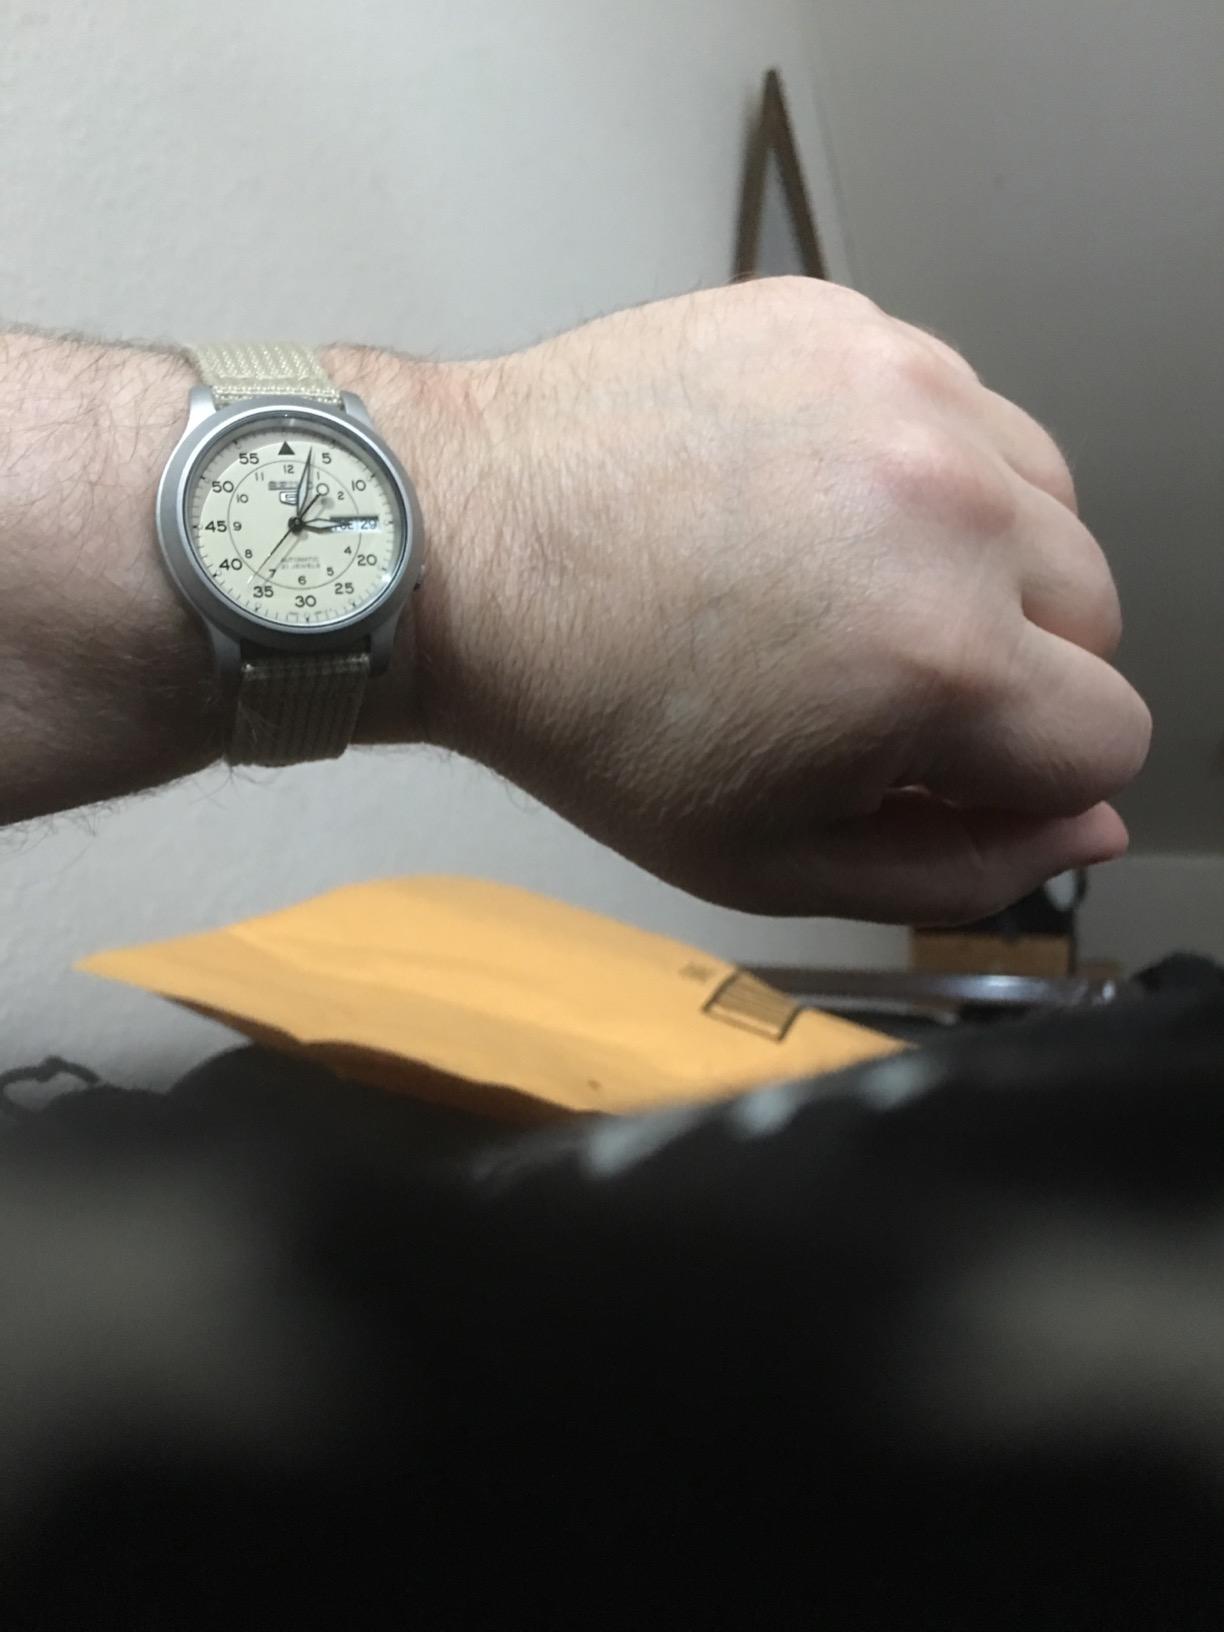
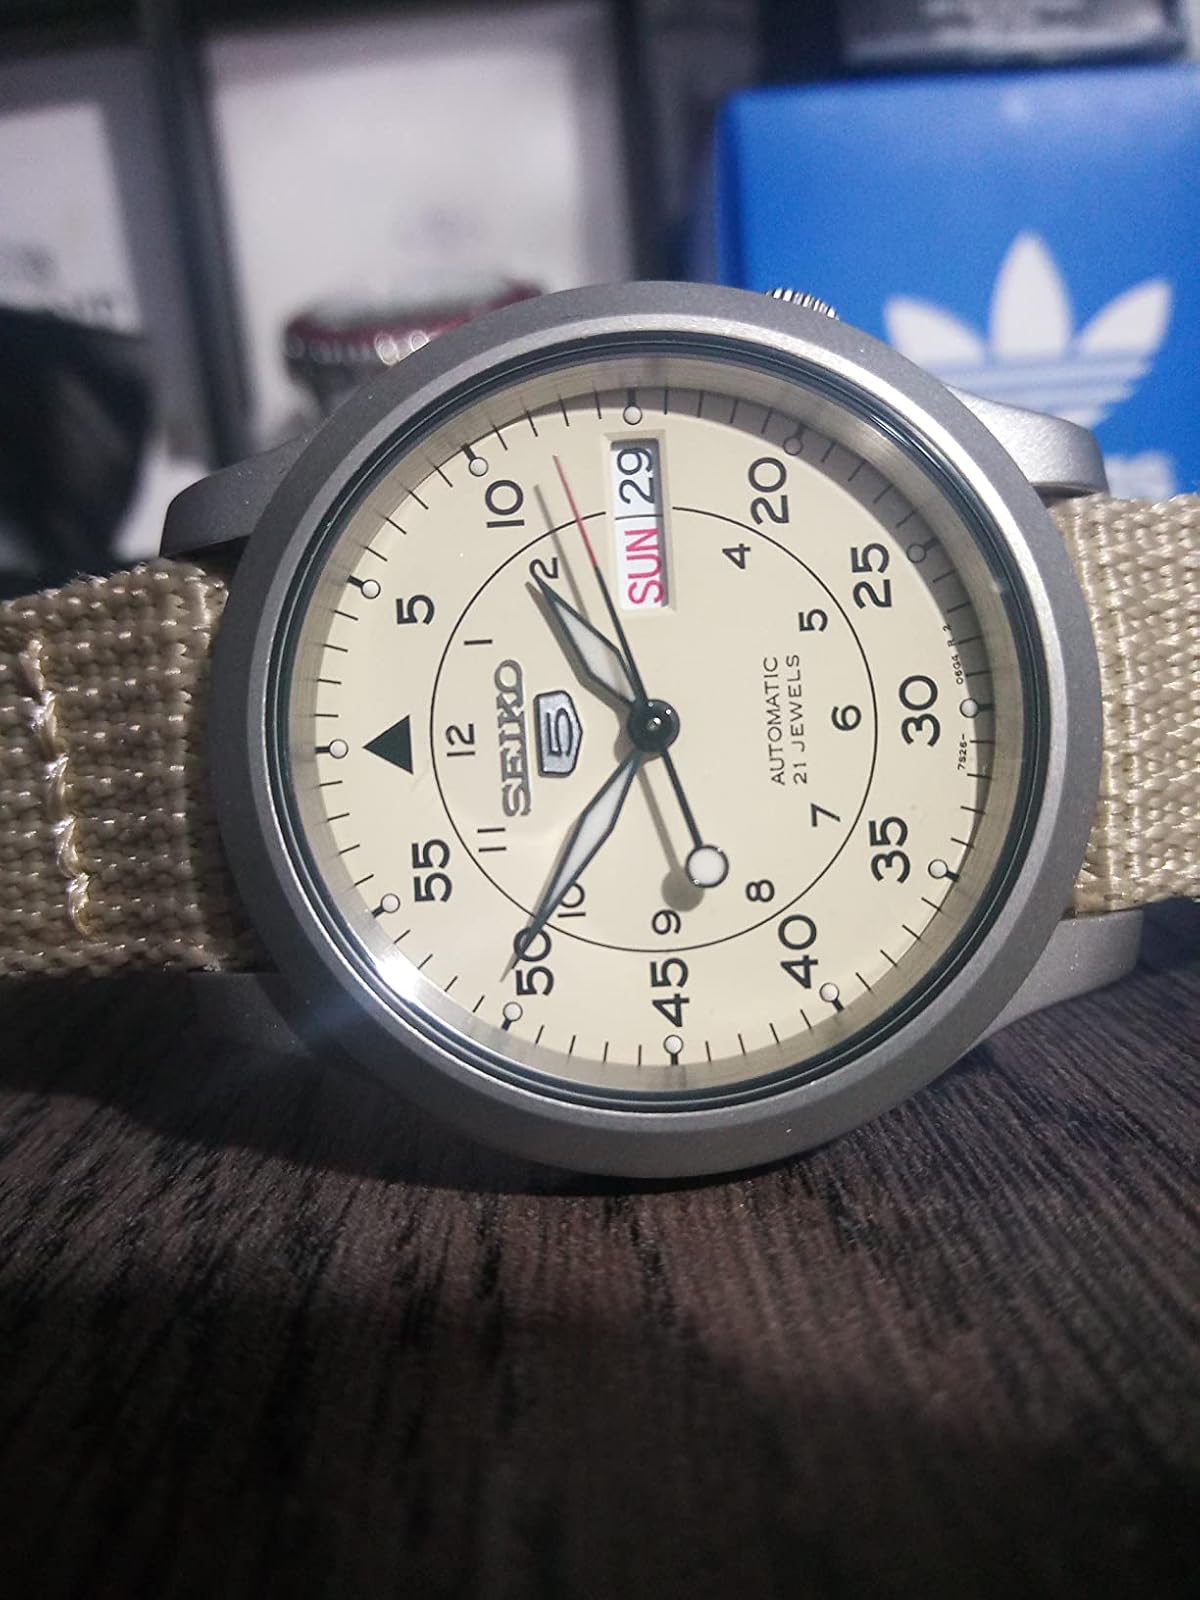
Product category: accessories_watch
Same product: yes